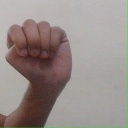
अक्षर: ठ